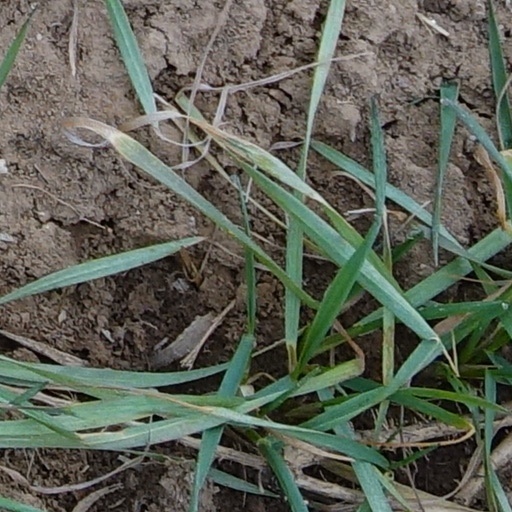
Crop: wheat